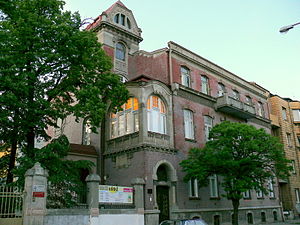
Leon Rappaports villa
Leon Rappaports villa i Łódź
Leon Rappaports villa ligger ved 1905 revolutionens gade 44 i Łódź. Villaen blev rejst i art nouveau i årene 1904-1905 efter tegninger af Dawid Lande til handelsmanden Leon Rappaport. Arkitekten kan imidlertid også have været Gustaw Landau-Gutenteger, siden bygningens udsmykningsstil er karakteristisk for den sidstnævnte.